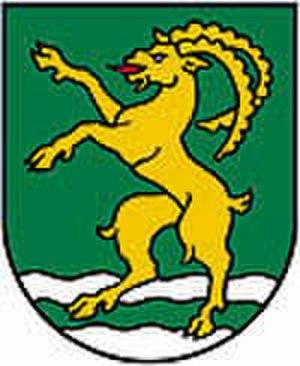
Altenfelden est une commune autrichienne du district de Rohrbach en Haute-Autriche.